Liscannor

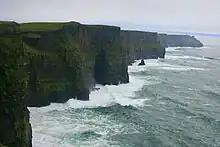

The Cliffs of Moher are one of Ireland's top visitor attractions, and include a protected colony of cliff-nesting seabirds. The area was designated as a Refuge for Fauna in 1988, and as a Special Protection Area for Birds (SPA) under the EU Birds Directive in 1989.